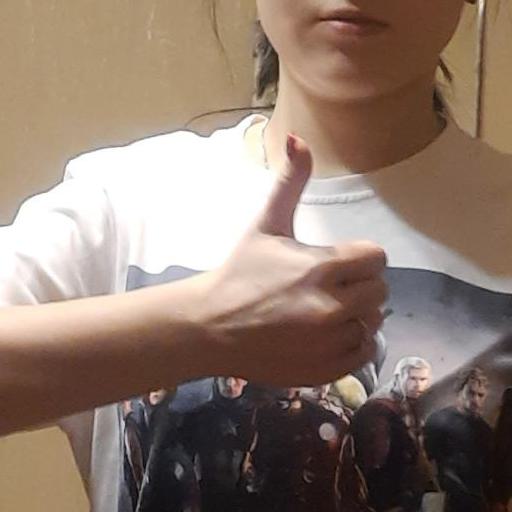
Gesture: like